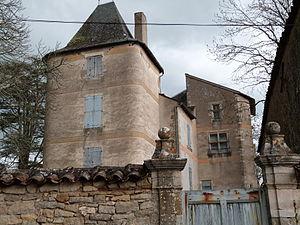
Château de Toulonjac (InscritClassé) This building is indexed in the Base Mérimée, a database of architectural heritage maintained by the French Ministry of Culture,
Le château de Toulonjac est un château situé à Toulonjac, en France.
Toulonjac est une commune française située dans le département de l'Aveyron en région Occitanie.